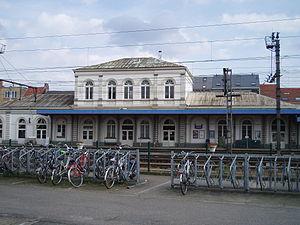
La gare de Lierre est une gare ferroviaire belge des lignes 13, de Lierre à Kontich, 15, d'Anvers à Hasselt et 16, de Lierre à Aarschot située dans la ville de Lierre, dans la province d'Anvers en Région flamande.